Yeh Hui-Mei

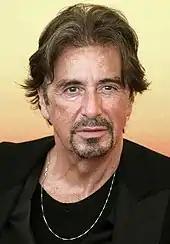
The album cover was inspired by the iconic image of Al Pacino ("pictured") seated in a chair in "The Godfather".

The album title uses the name of the singer's mother "Yeh Hui-Mei" because Chou thought that the title song of the album should be called "In the Name of the Father," so he used his mother's name as the album title for the sake of "balance." The album cover design of "Yeh Hui-Mei" features Chou donning a retro-style suit whilst sitting on a vintage chair and pays homage to the classic movie "The Godfather".